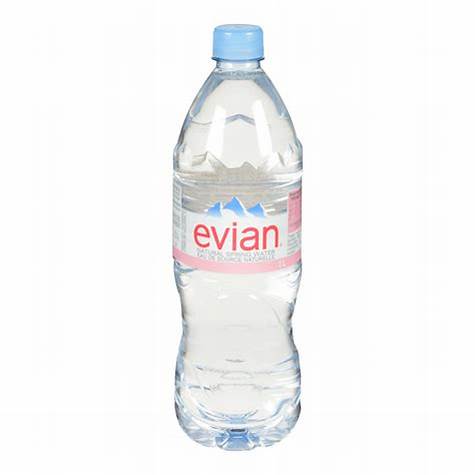
Waste category: plastic